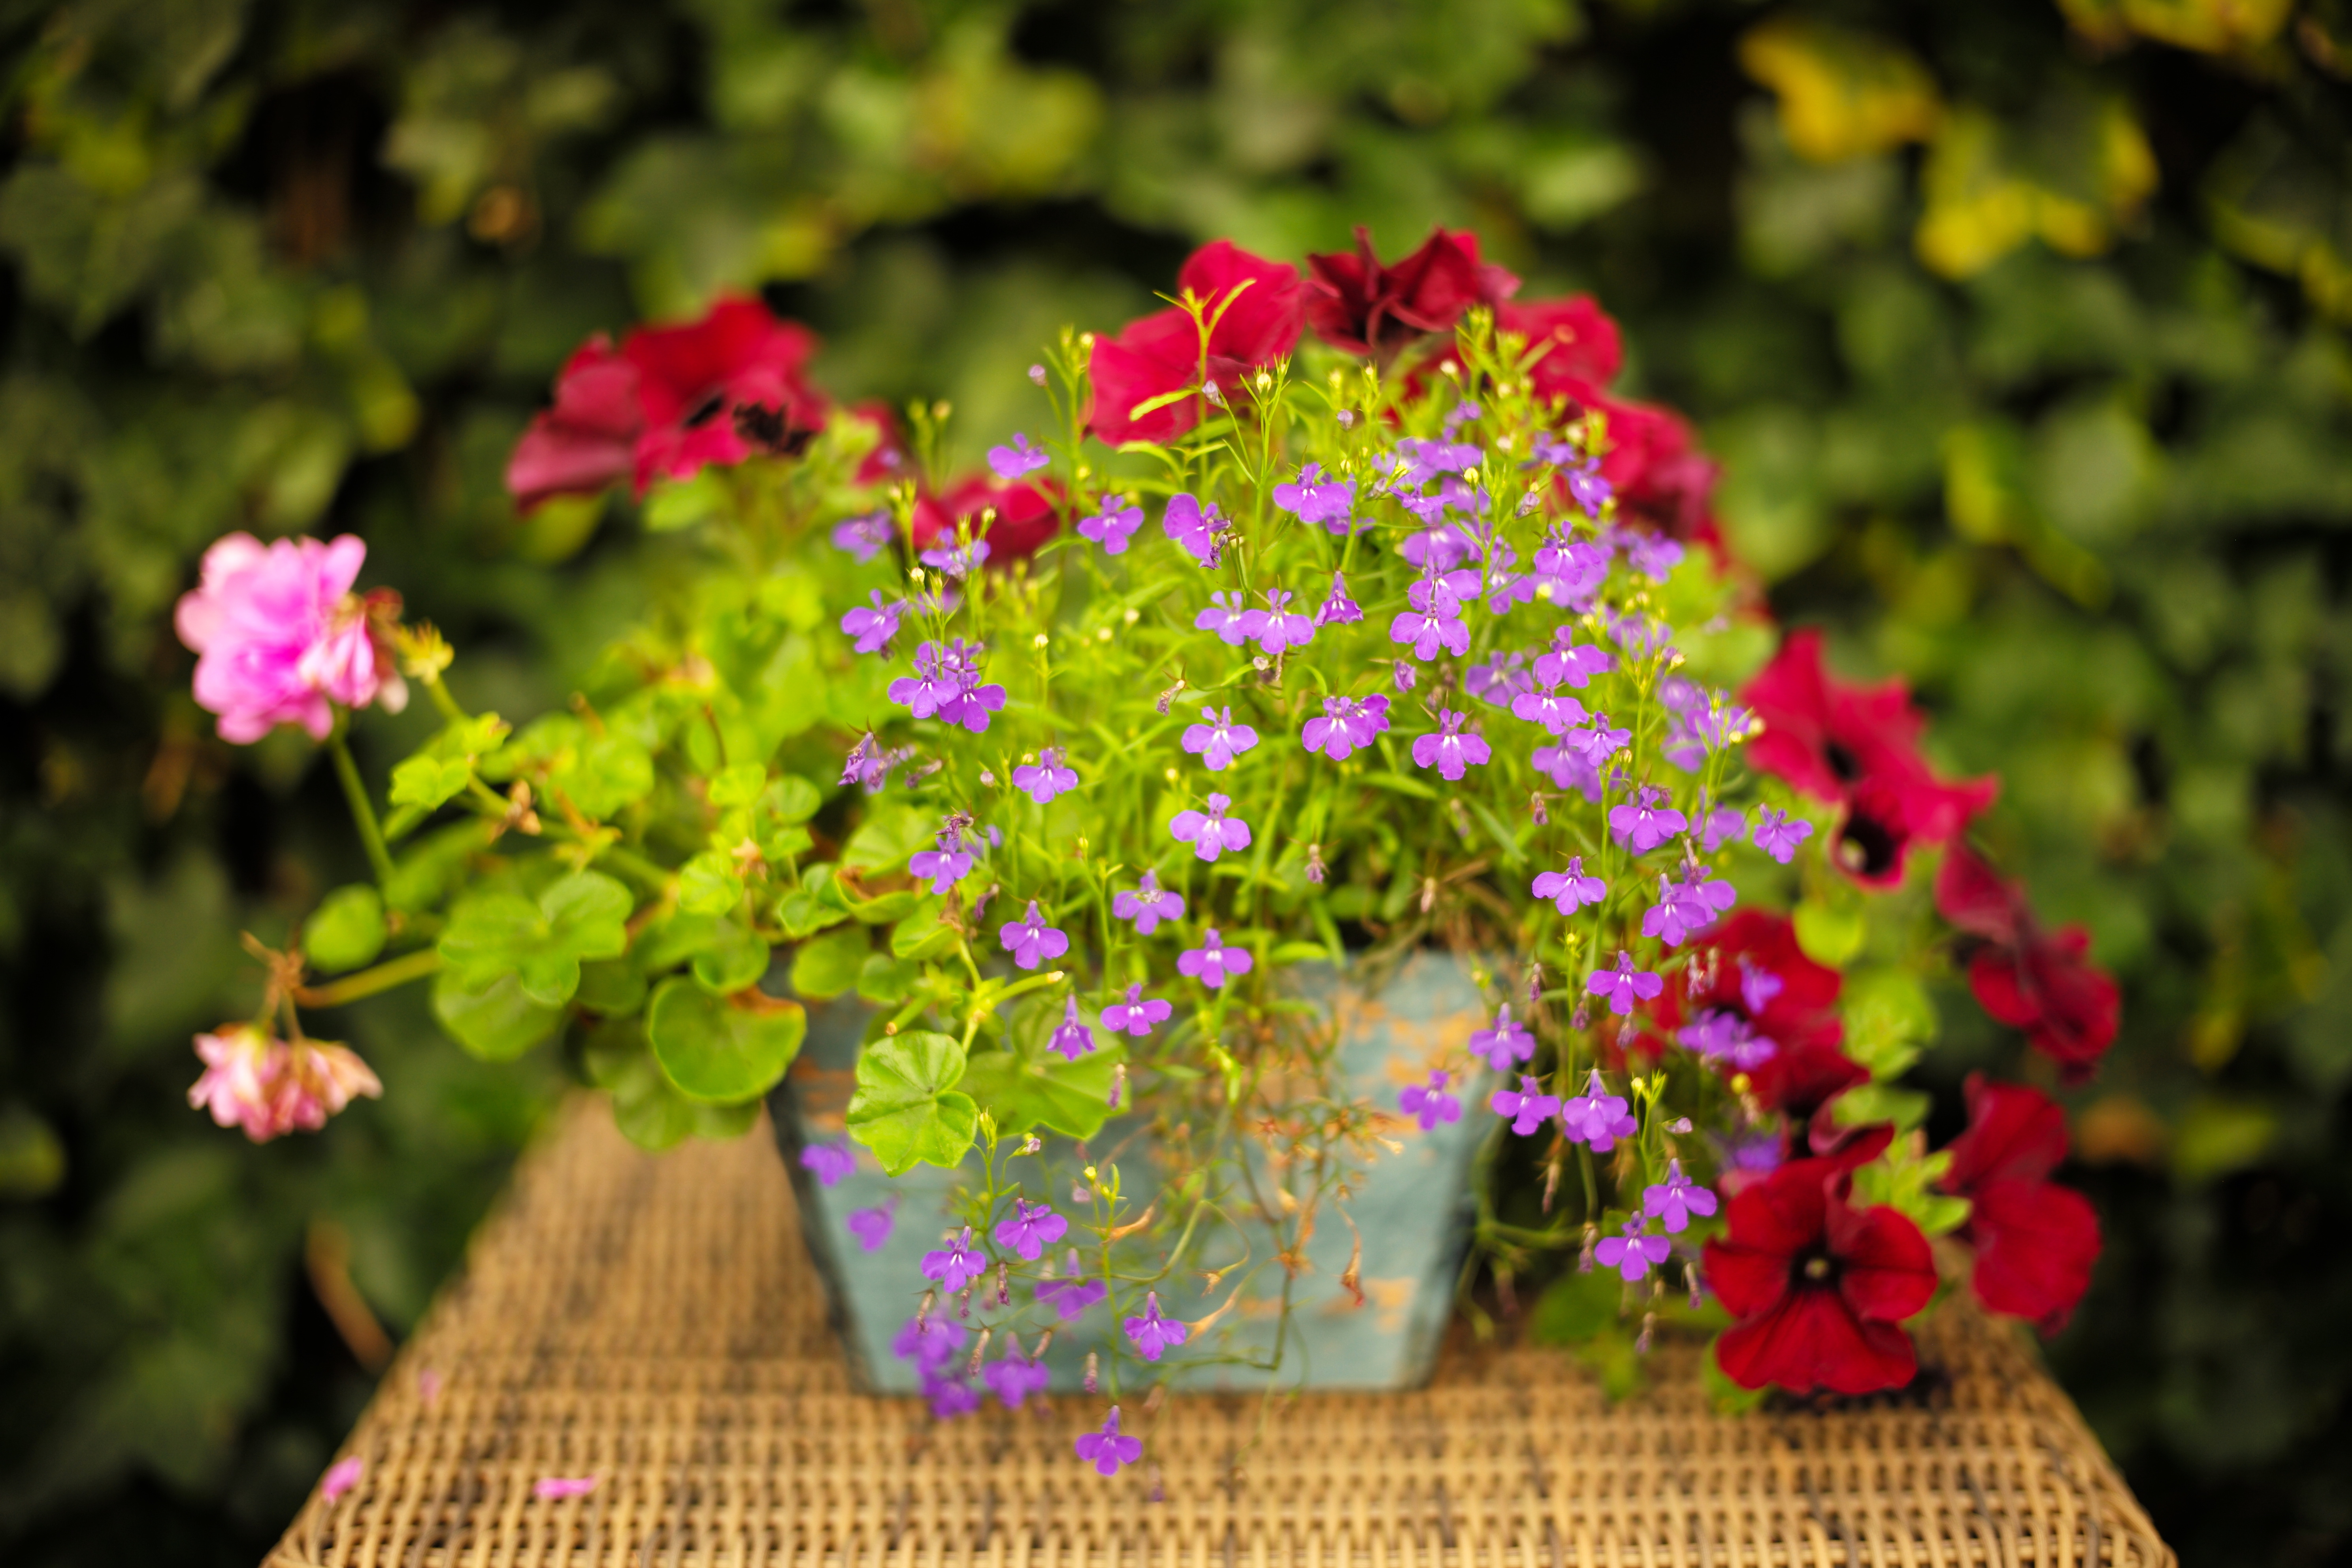
nature, blossom, bokeh, plant, leaf, flower, herb, autumn, botany, garden, flora, wildflower, flowers, colors, m, f14, shrub, 50, filter, nd, leica, floristry, summilux, macro photography, heliopan, flowering plant, flower bouquet, annual plant, land plant